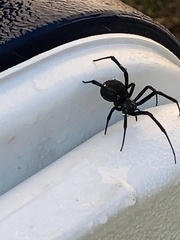
Species: Lactrodectus_hesperus